Genesee County Savings Bank

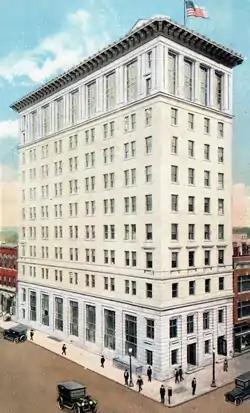
Genesse County Savings Bank

The Genesee County Savings Bank is an office building located at 352 South Saginaw Street in Flint, Michigan. It was listed on the National Register of Historic Places in 2017.